March Constitution (Austria)

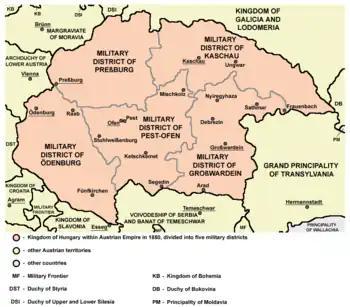
Hungary was divided into five military districts, Transylvania was also separated. The order was executed in 1850

These events represented an existential threat for the Hungarian state, and contributed to the renewal of the Hungarian revolution.